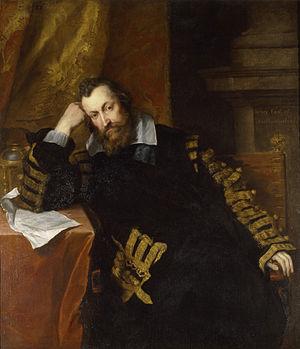
Thomas Harriot, Harriott, Hariot, voire Heriot, né à Oxford en 1560 et mort à Londres le 2 juillet 1621, est un mathématicien et astronome anglais.
Henry Percy, 9ᵉ comte de Northumberland, est un baron anglais né en avril 1564 et mort le 5 novembre 1632. Surnommé « le comte sorcier », il fut un humaniste et un mécène des sciences et des arts. Compromis dans la Conspiration des poudres, il fut emprisonné à la Tour de Londres de novembre 1605 à 1621.
Robert Hues est un mathématicien et géographe anglais. Il fait partie, avec Thomas Harriot, Walter Warner et Nathanael Tarporley, des savants rémunérés par le comte Henry Percy, neuvième comte de Northumberland.
Walter Warner, né dans le Leicestershire en 1563, mort en 1643, est un mathématicien et scientifique anglais.